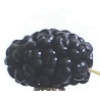
Label: mulberry